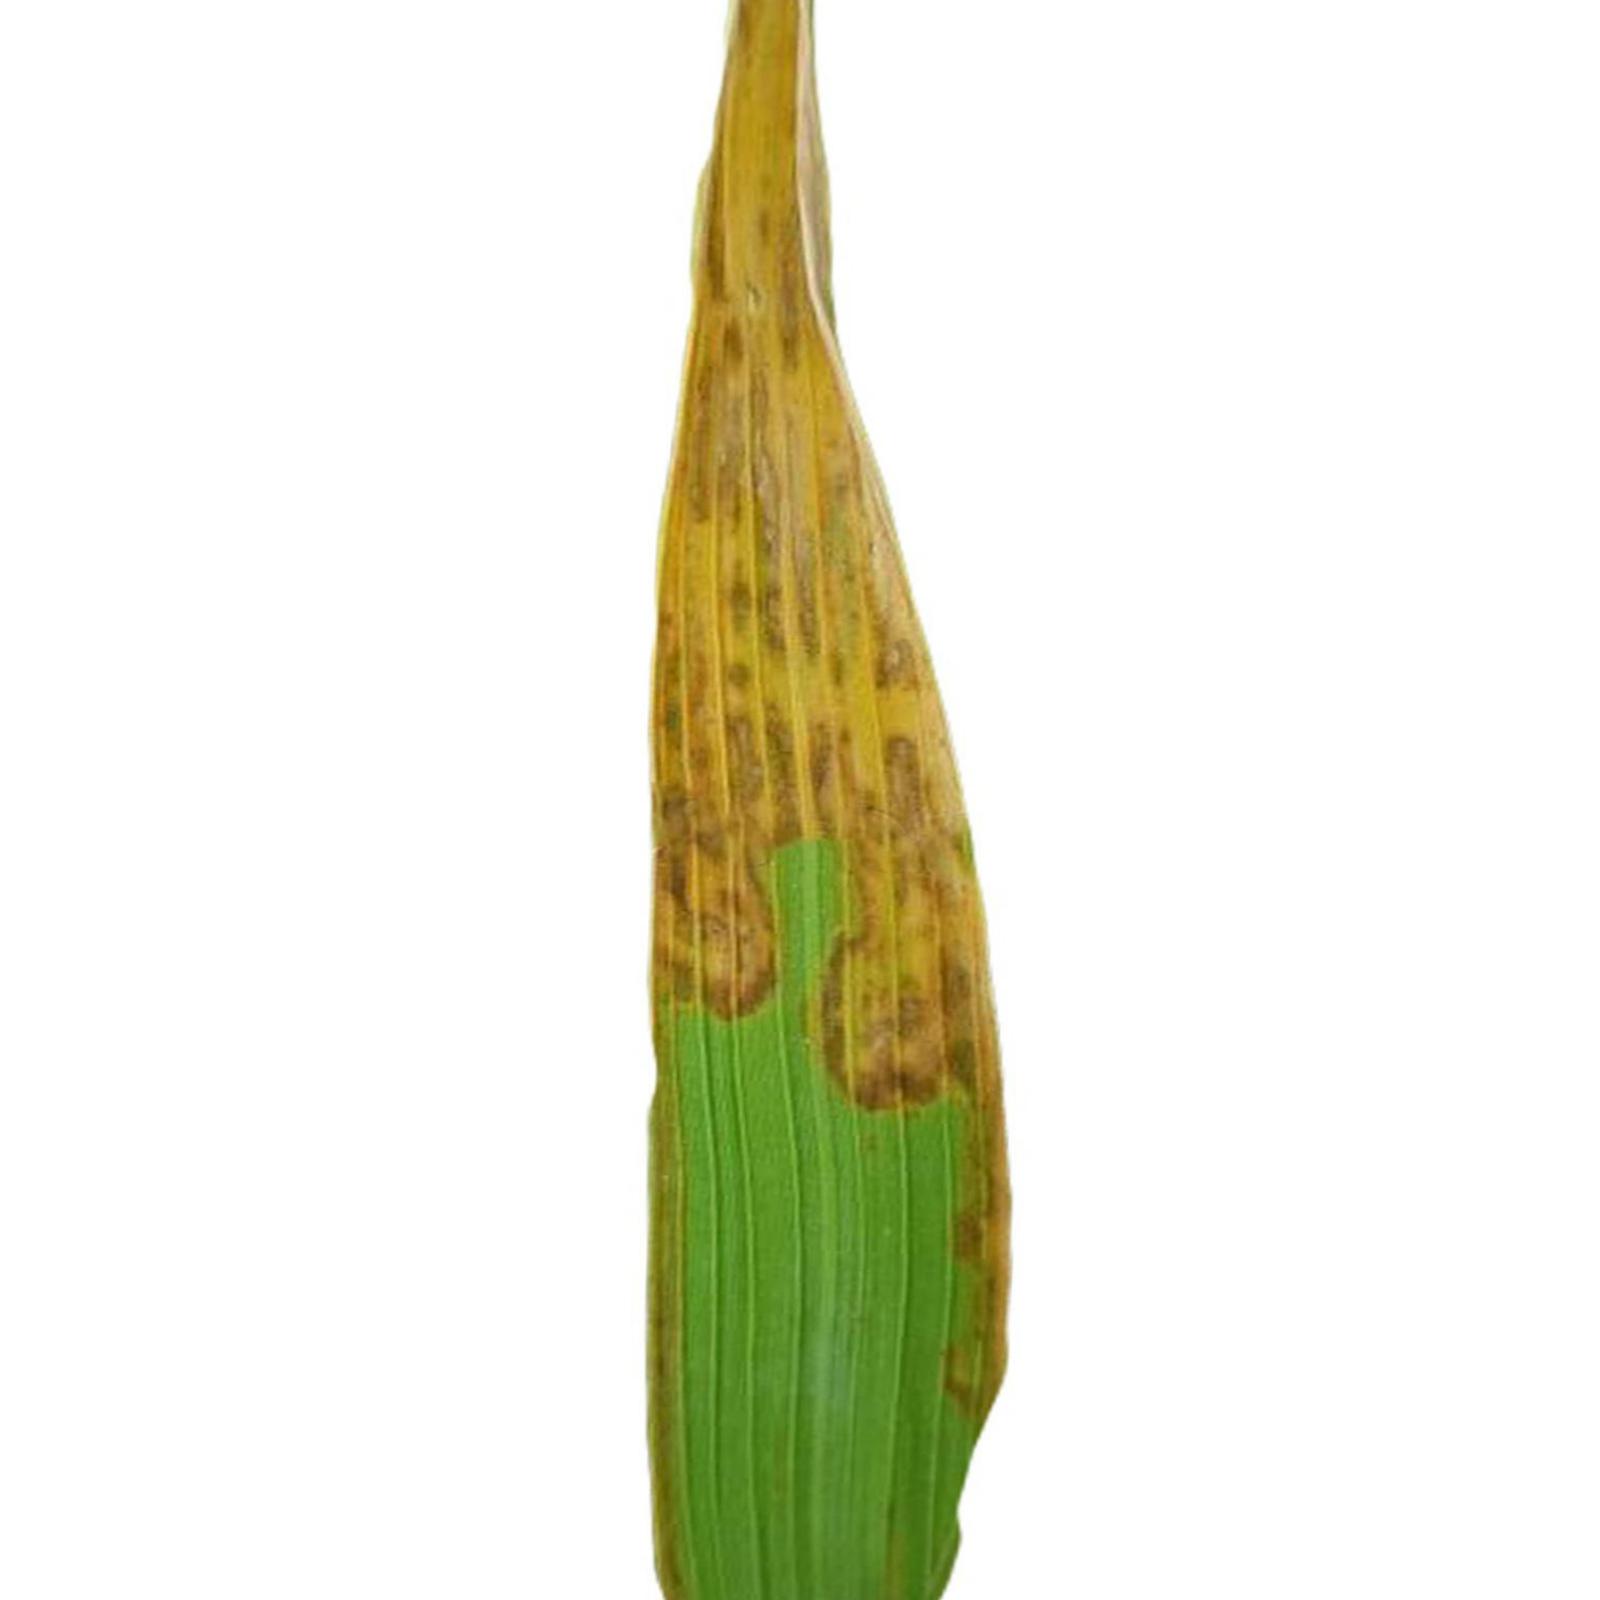
Nhãn: Bệnh Cháy lá ( Leaf scald )